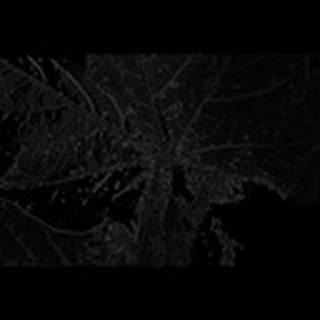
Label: cotton_aphids